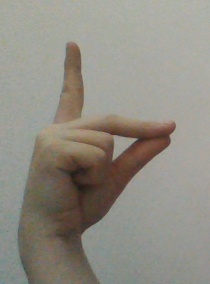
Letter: ta